Answer in natural language. Considering the relative positions, where is modern black sofa (highlighted by a blue box) with respect to glass metal tv stand (highlighted by a green box)? Choose between the following options: right or left
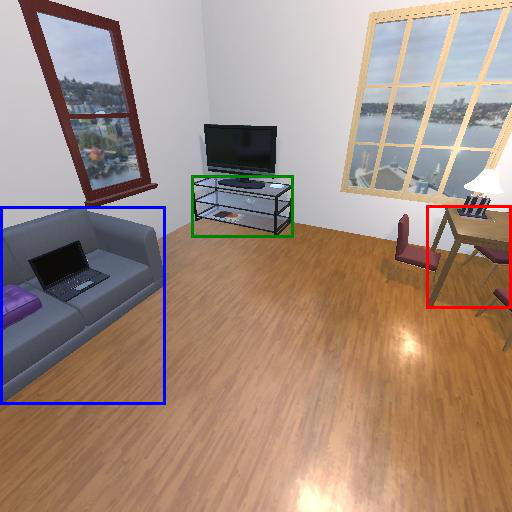
<answer>left</answer>